Marie of Romania

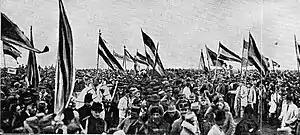
Great National Assembly of Alba Iulia, 1918

Around this time, Marie met Lieutenant Gheorghe Cantacuzène, a member, albeit through an illegitimate branch, of an ancient Romanian princely family and a descendant of Prince Șerban Cantacuzino. Although not very good looking, Cantacuzène stood out using his sense of humour and fashion, as well as his talent in horse-riding. The two soon became romantically involved, but their affair was terminated after it became known by the public. As much as she condemned Marie's behaviour, her mother allowed her to come to Coburg when, in 1897, she apparently became pregnant. Historian Julia Gelardi believes that Marie gave birth to a child at Coburg; the child may either have been stillborn or sent to an orphanage immediately following its birth. There was speculation on whether Marie's second daughter, "Mignon", was Cantacuzène's daughter, and not Ferdinand's. Over the following years, Marie was also rumoured to have been romantically linked to Grand Duke Boris Vladimirovich of Russia, Waldorf Astor, Prince Barbu Știrbey and Joe Boyle. In 1903, Ferdinand and Marie inaugurated the Pelișor Castle, an Art Nouveau castle in Sinaia that King Carol commissioned for the royal couple. Marie only learned of the extent of repression used to quell the 1907 Romanian Peasants' Revolt once it was too late to intercede. She afterwards took to dressing quite often in folk costume, both at home and in public, initiating a fashion trend among young upper-class women.